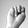
ASL letter: N